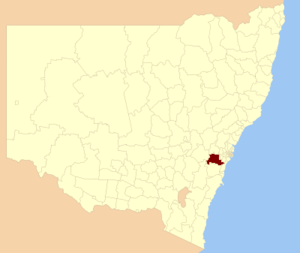
Le comté de Wollondilly est une zone d'administration locale des Hautes Terres du sud, située dans l'État de Nouvelle-Galles du Sud en Australie.